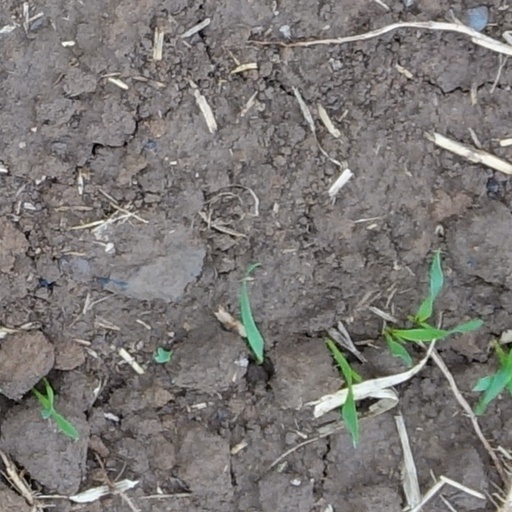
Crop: wheat